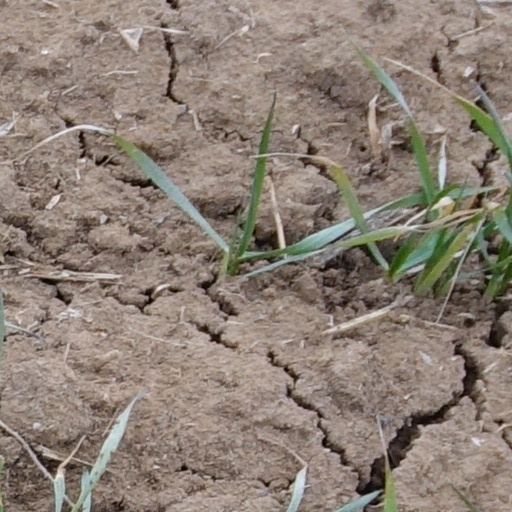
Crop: wheat